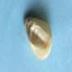
Maize quality: Good